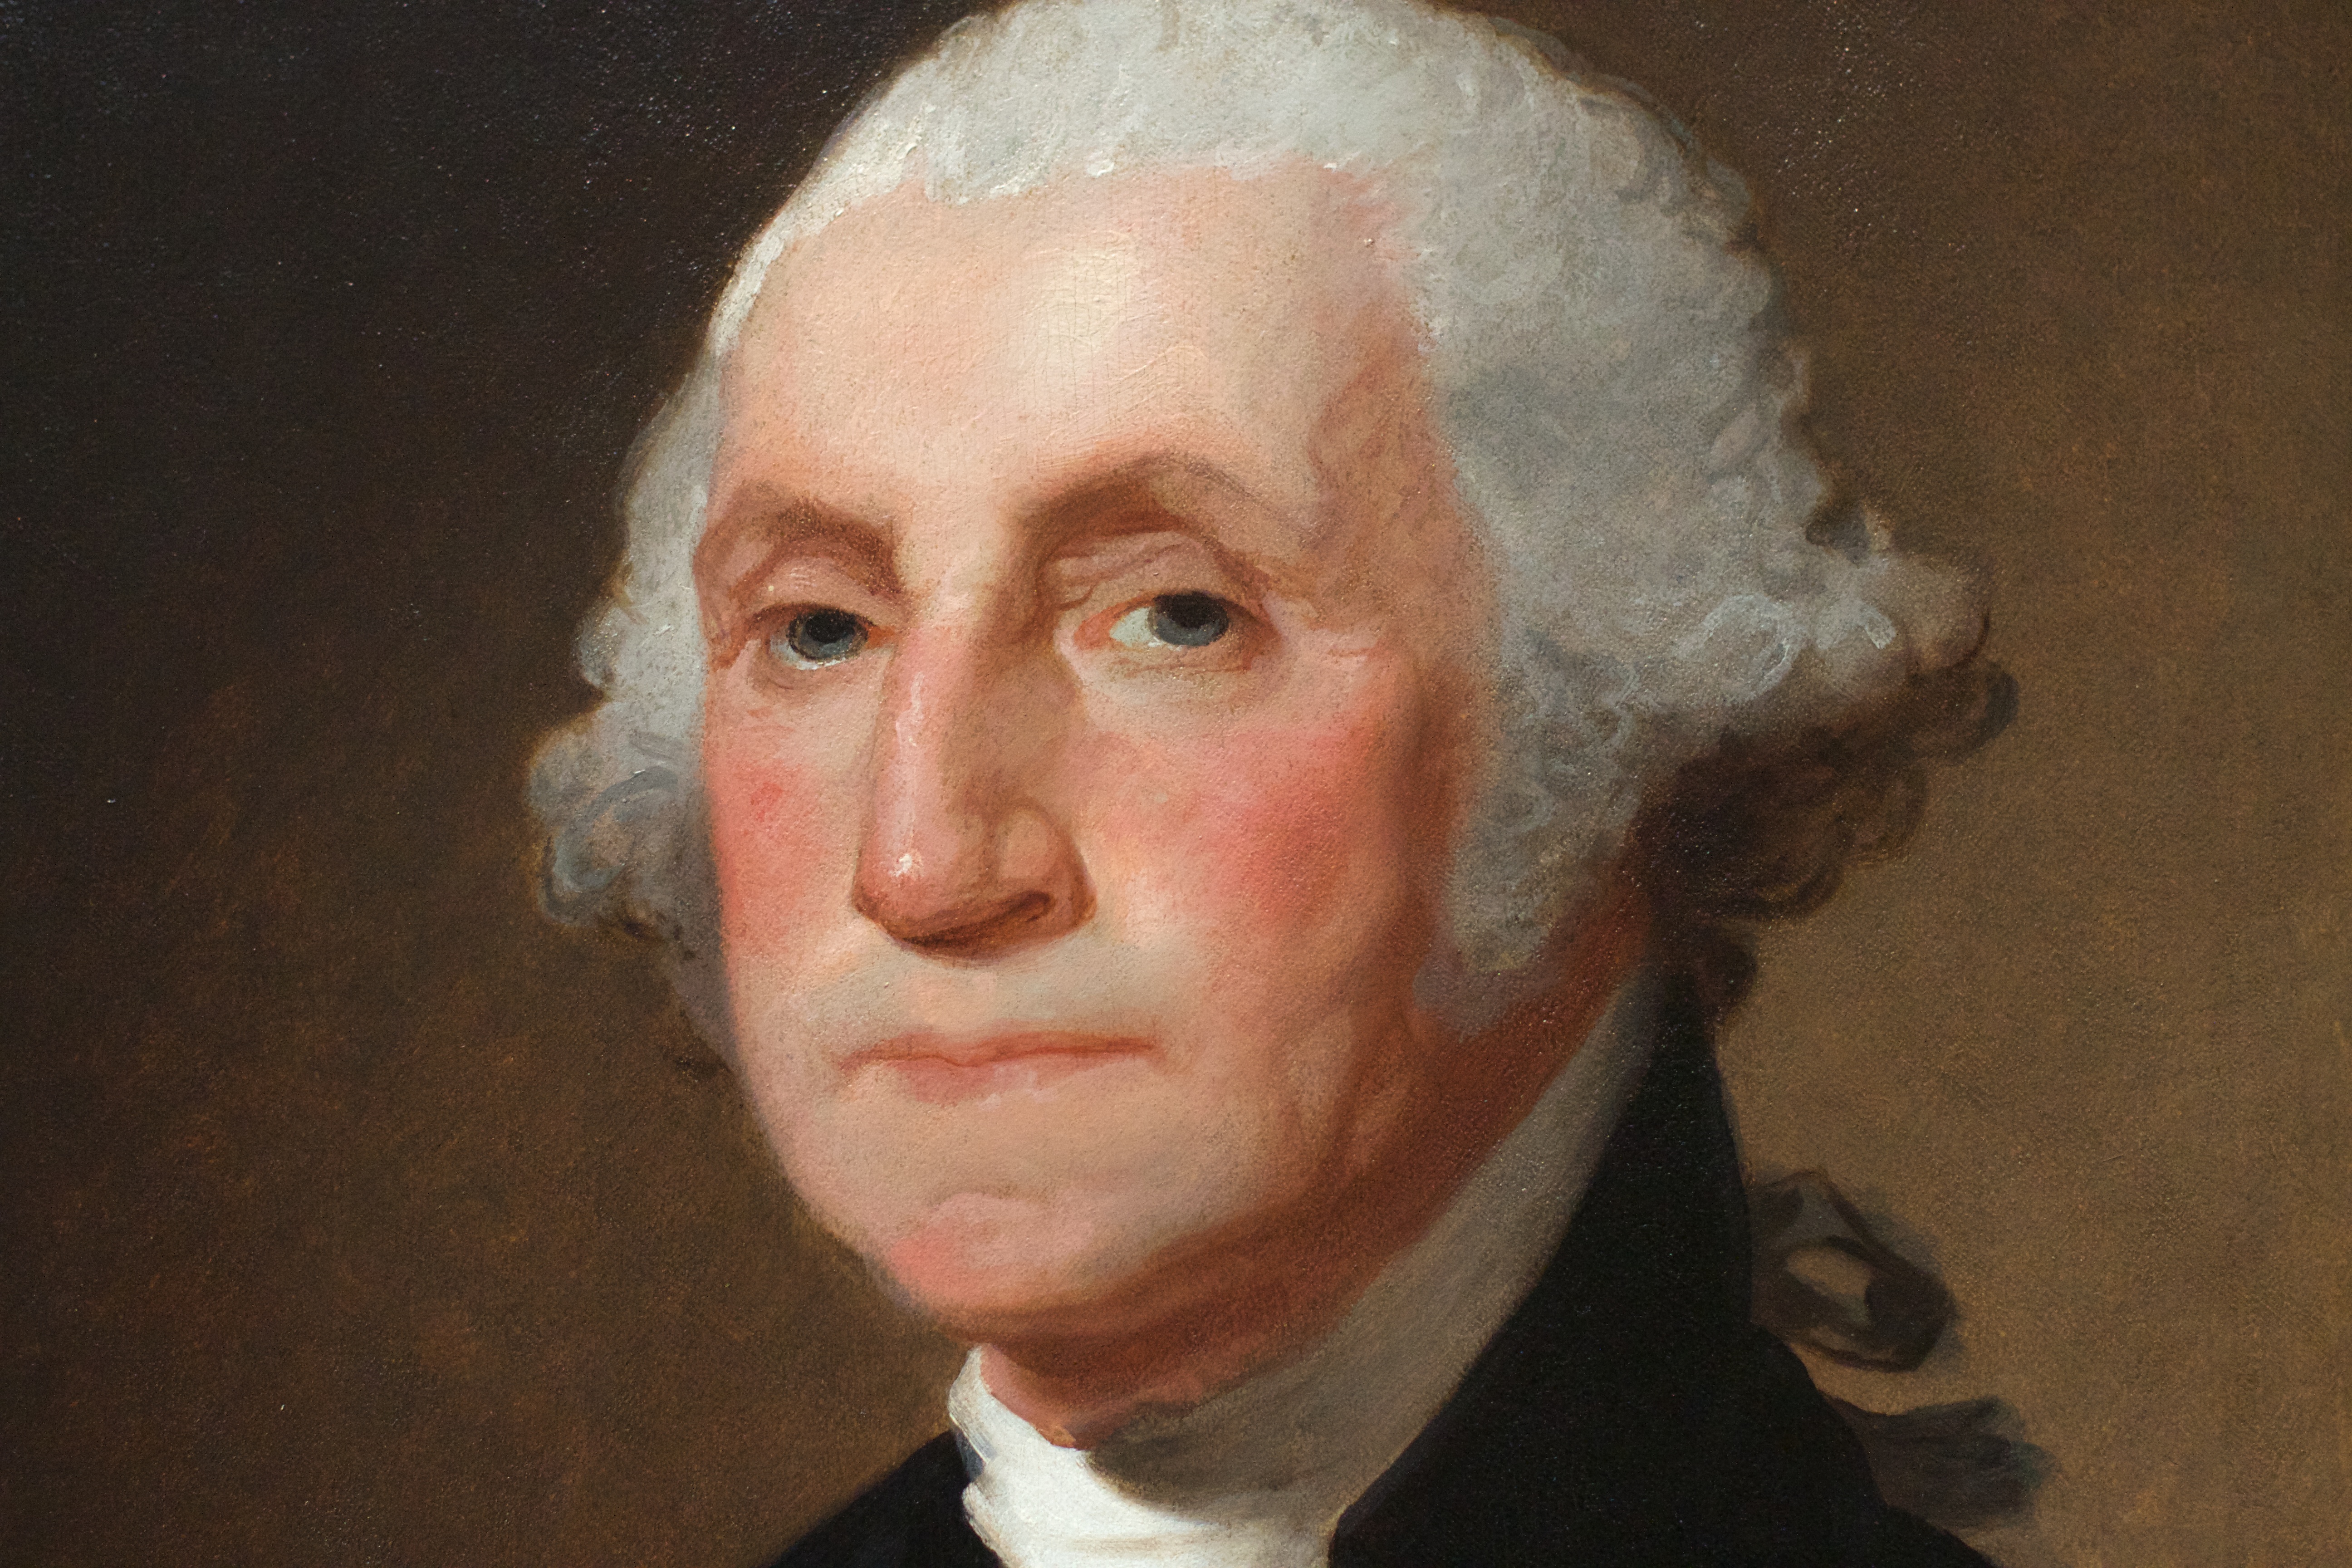
man, portrait, senior citizen, face, sculpture, art, head, grandparent